Bishungarh, Uttar Pradesh

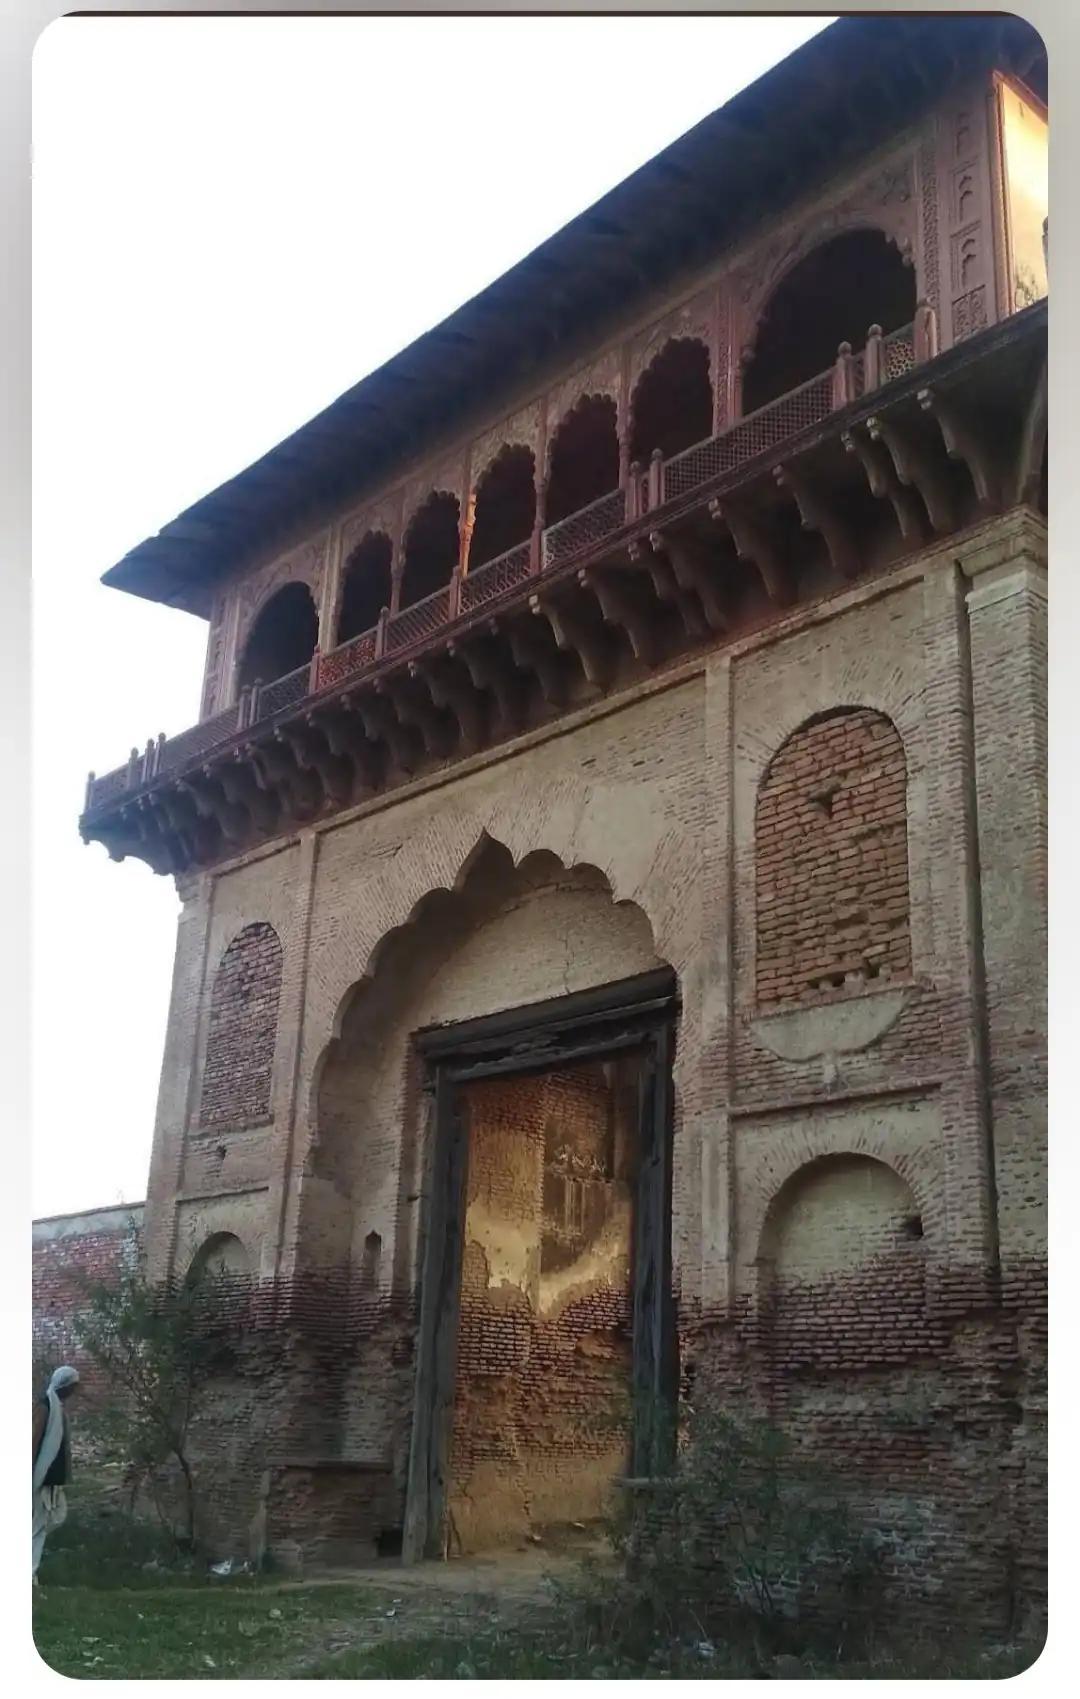

Tho local Brahmin Chaudharis were allowed to retain only what land they themselves cultivated; and the Rur Baises lost two of their villages.